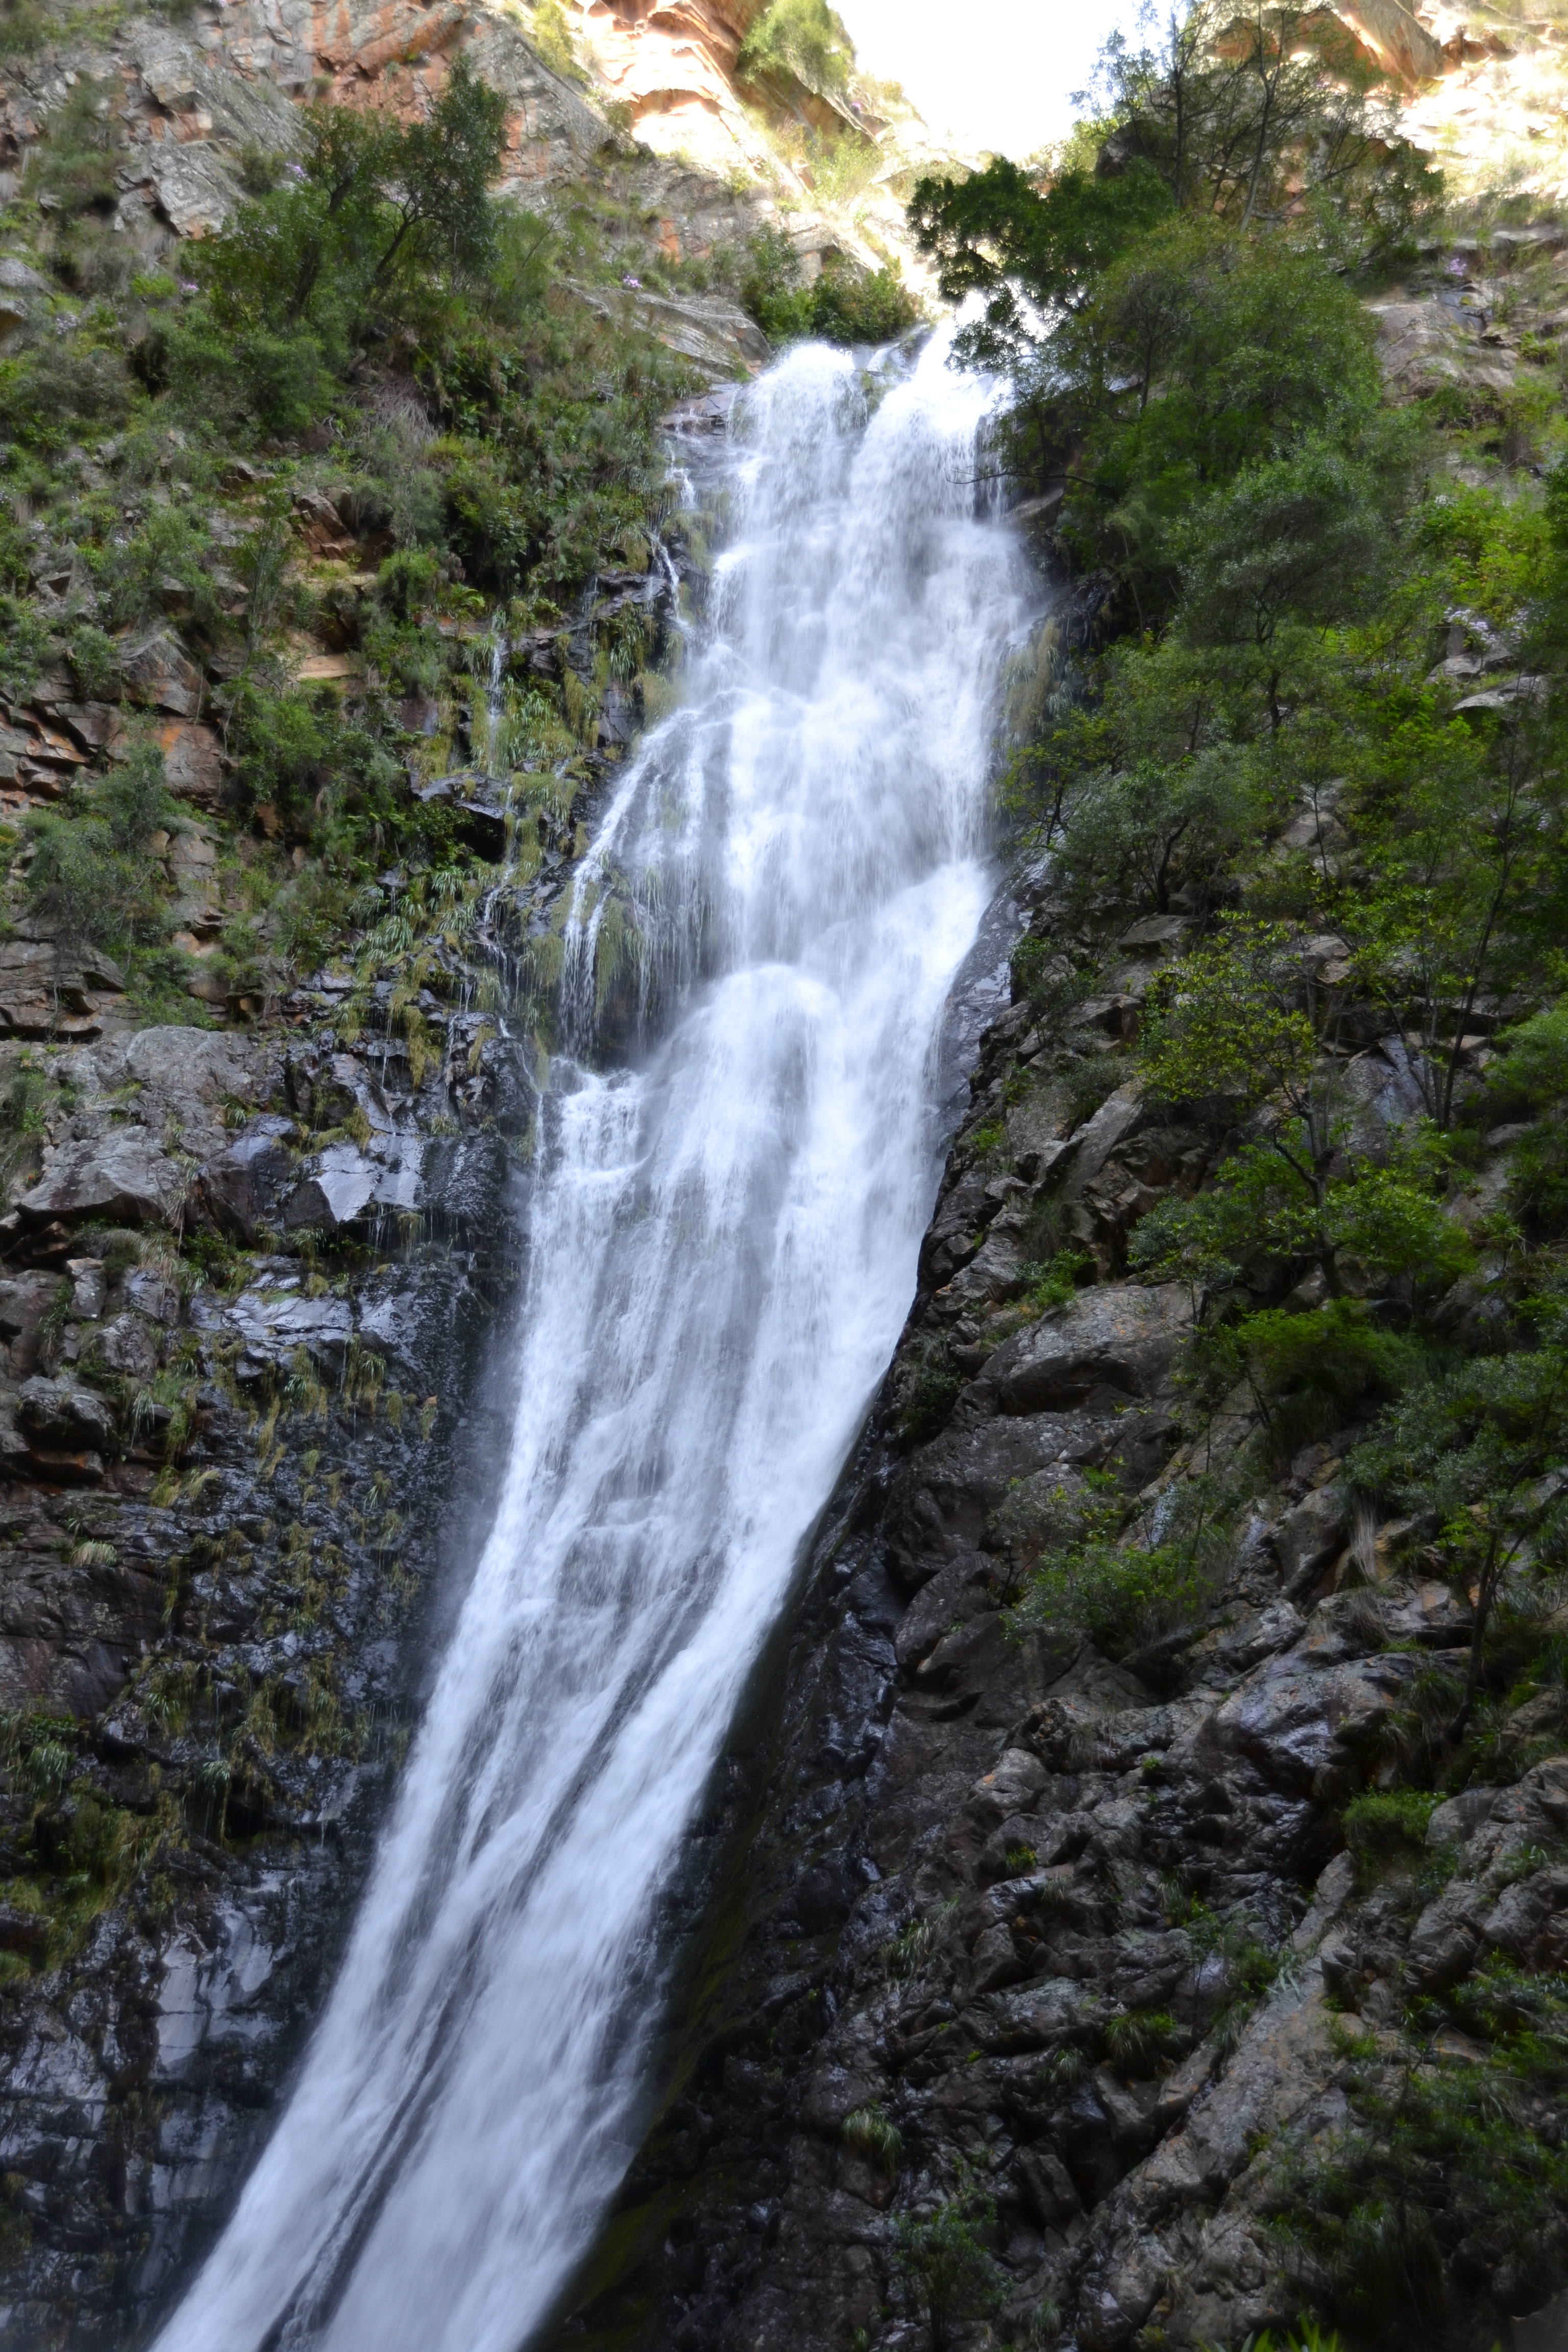
water, nature, waterfall, formation, stream, park, body of water, ravine, wasserfall, water feature, watercourse, south africa